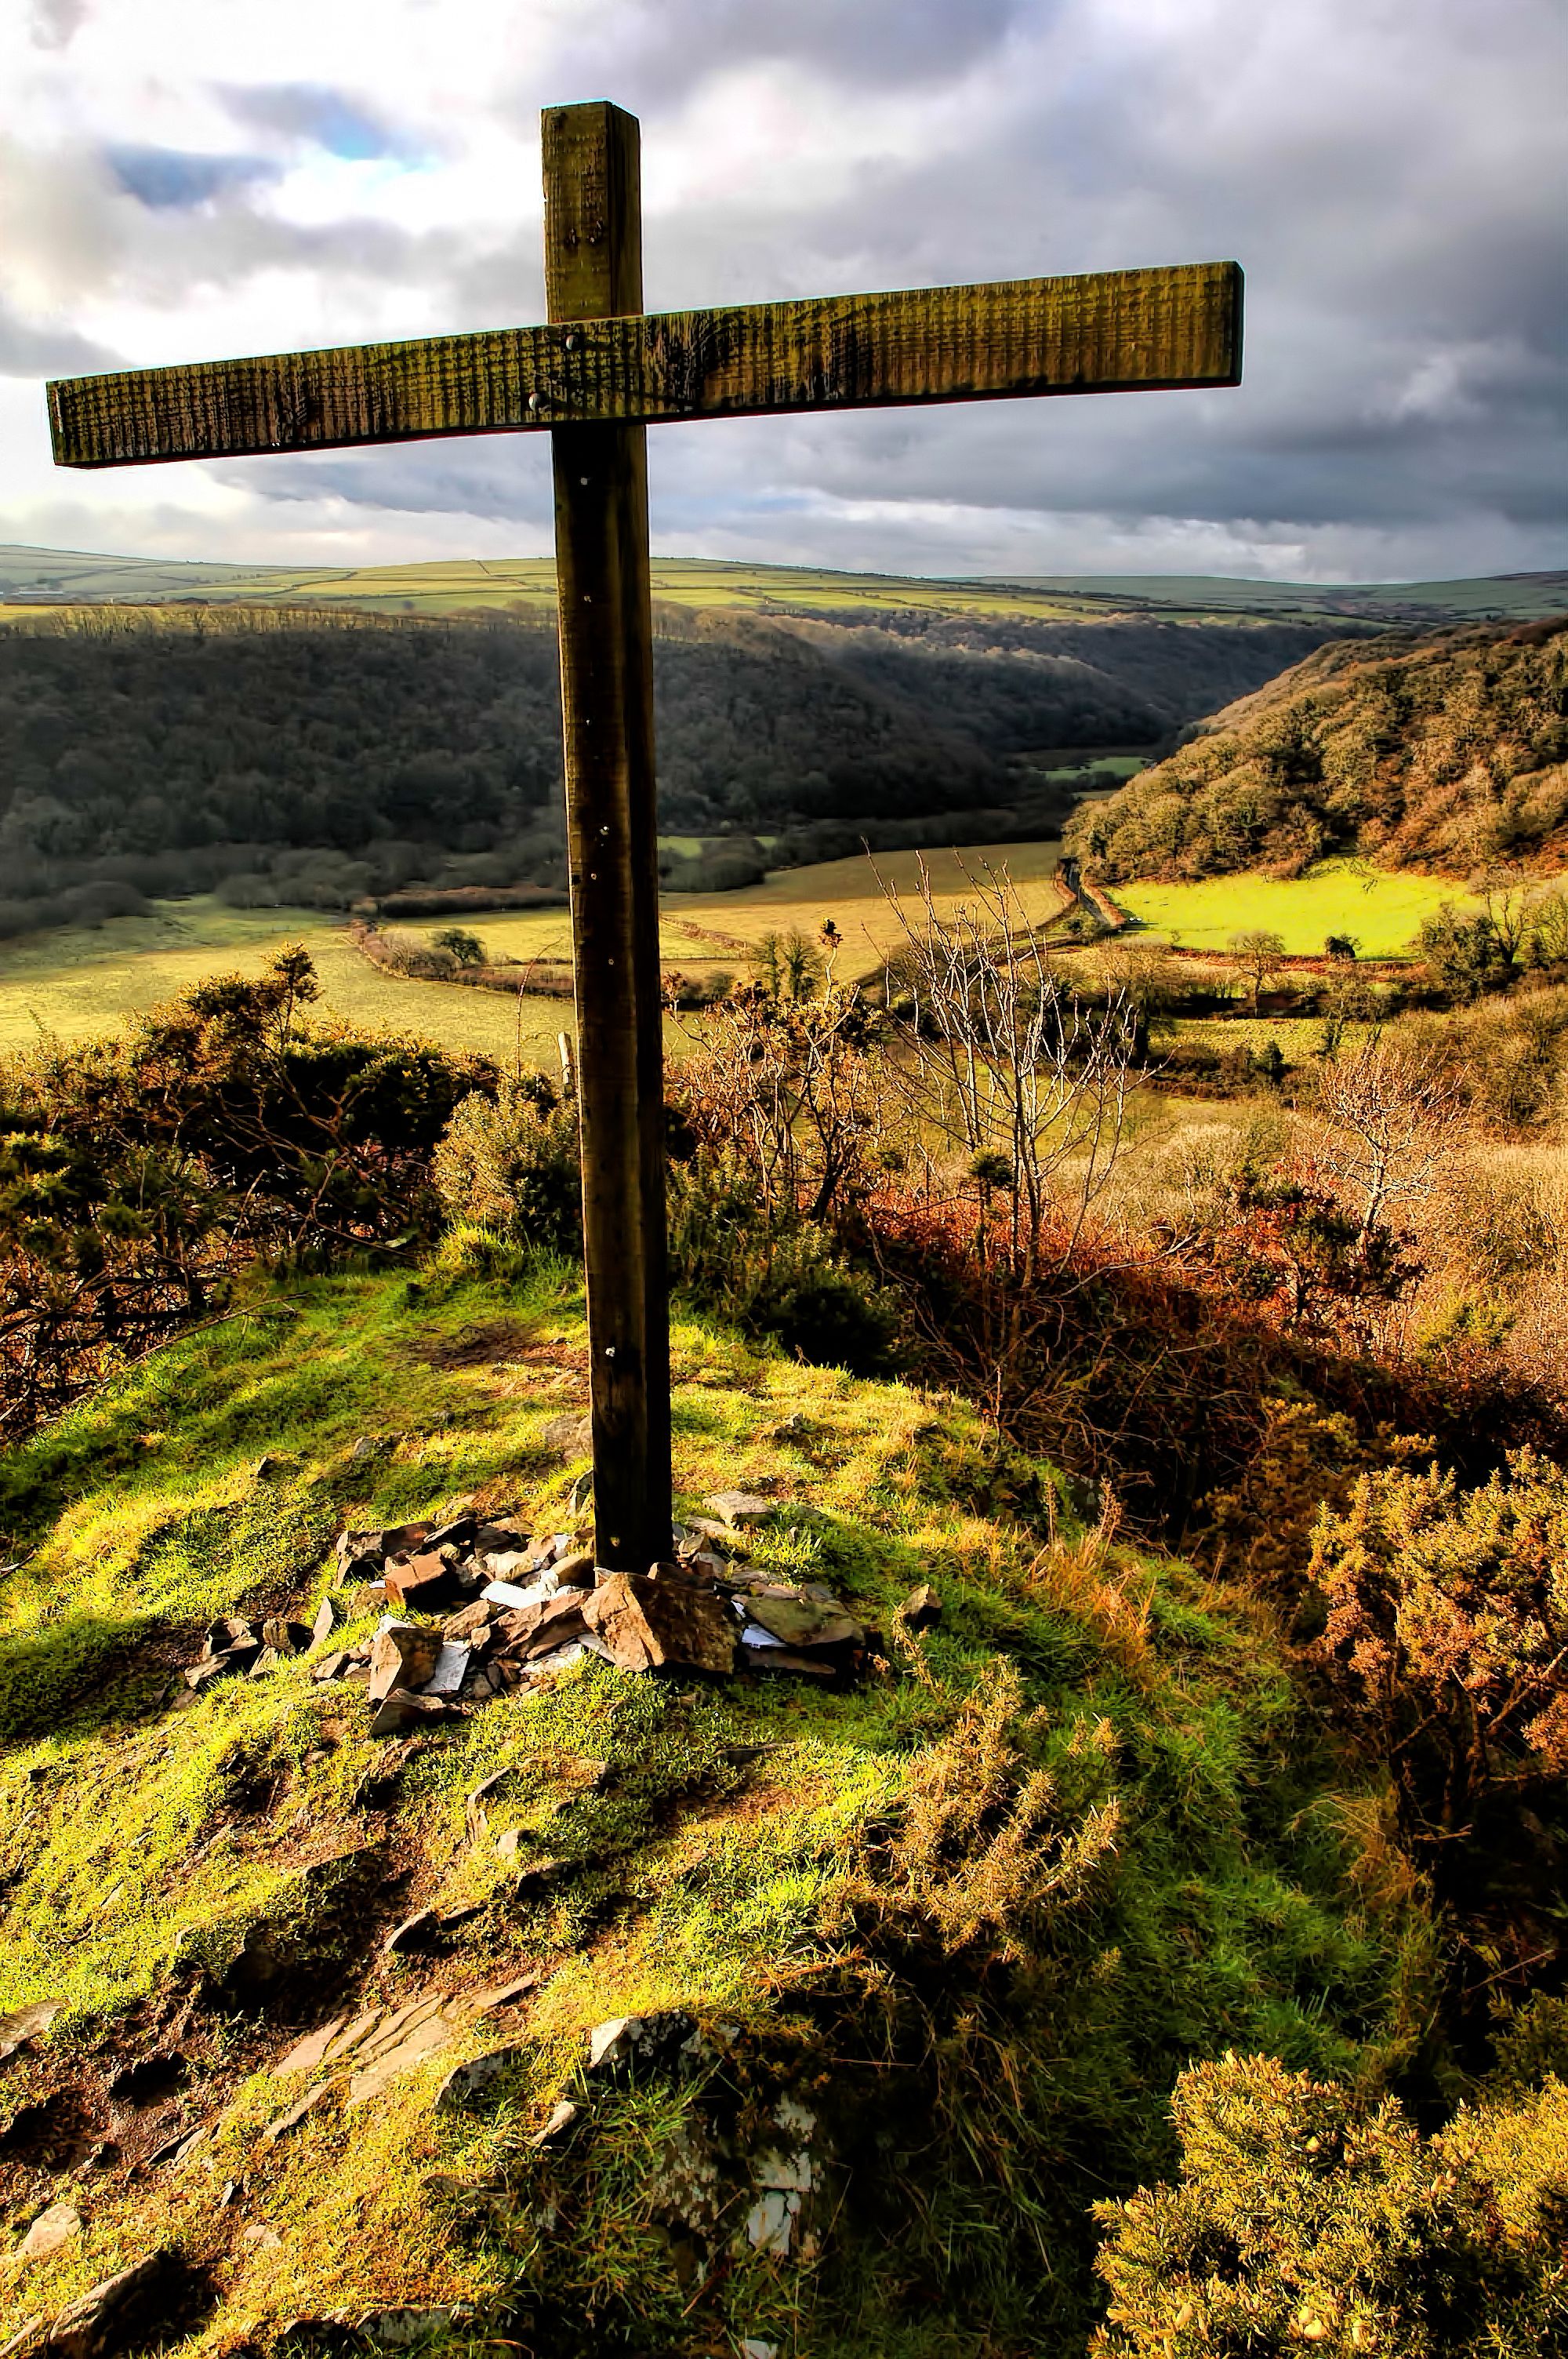
landscape, sea, coast, water, nature, rock, wilderness, mountain, morning, hill, cliff, reflection, tower, terrain, ffaldybrenin2013, rural area